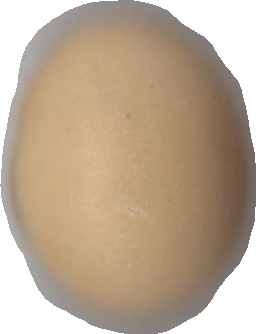
Variety: Dega